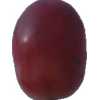
Label: pink_grape